Álvaro Arias

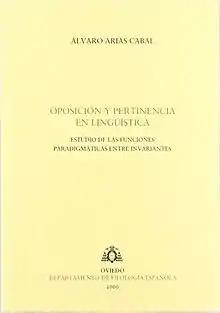
Cover of Álvaro Arias's book "Oposición y pertinencia en Lingüística"

Born in Oviedo, with family roots in Felechosa (Aller, Asturias), is a linguist and Hispanist. He was educated at University of Oviedo, where he received a BA in Spanish philology and a PhD in Spanish linguistics.